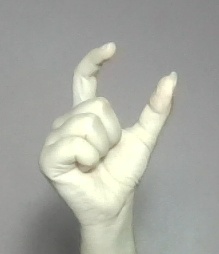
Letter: nun